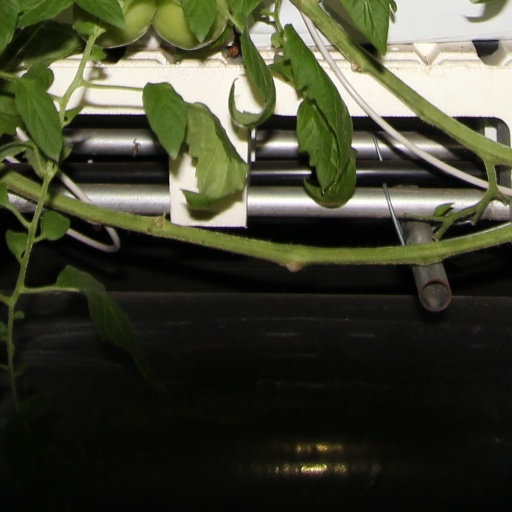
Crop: tomato